Our Lady of Good Counsel

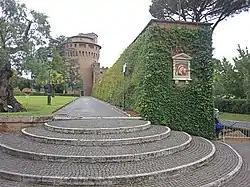
The mosaic image of the namesake title installed at the Vatican Gardens in 2009 at the decree of Pope Benedict XVI.

According to pious tradition documented by the Prior General of the Augustinian Order, Ambrogio Massari, published in his culminated work, "Defensorium Ordinis Fratrum Heremitarum Sancti Augustini Responsivium ad Maledicta Canonicorum Assertorum Regularium Congregationnis Frisonariæ" (Section: Chronica, 1482), that the miraculous event had occurred in the year 1467.